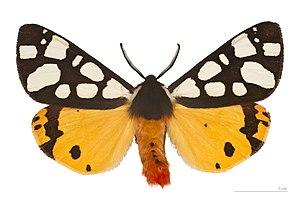
écaille fermière ♂ - Face dorsale Localité
L’Écaille fermière ou Écaille villageoise est une espèce de lépidoptères de la famille des Erebidae, de la sous-famille des Arctiinae, de la tribu des Arctiini.
Les Arctiidae sont une famille de lépidoptères hétérocères dont les couleurs voyantes préviennent les oiseaux et autres prédateurs de leur toxicité. Leurs chenilles, très poilues, sont appelées « chenilles hérissonnes ».
Les Arctiini sont une tribu d’insectes lépidoptères de la famille des Erebidae, de la sous-famille des Arctiinae.